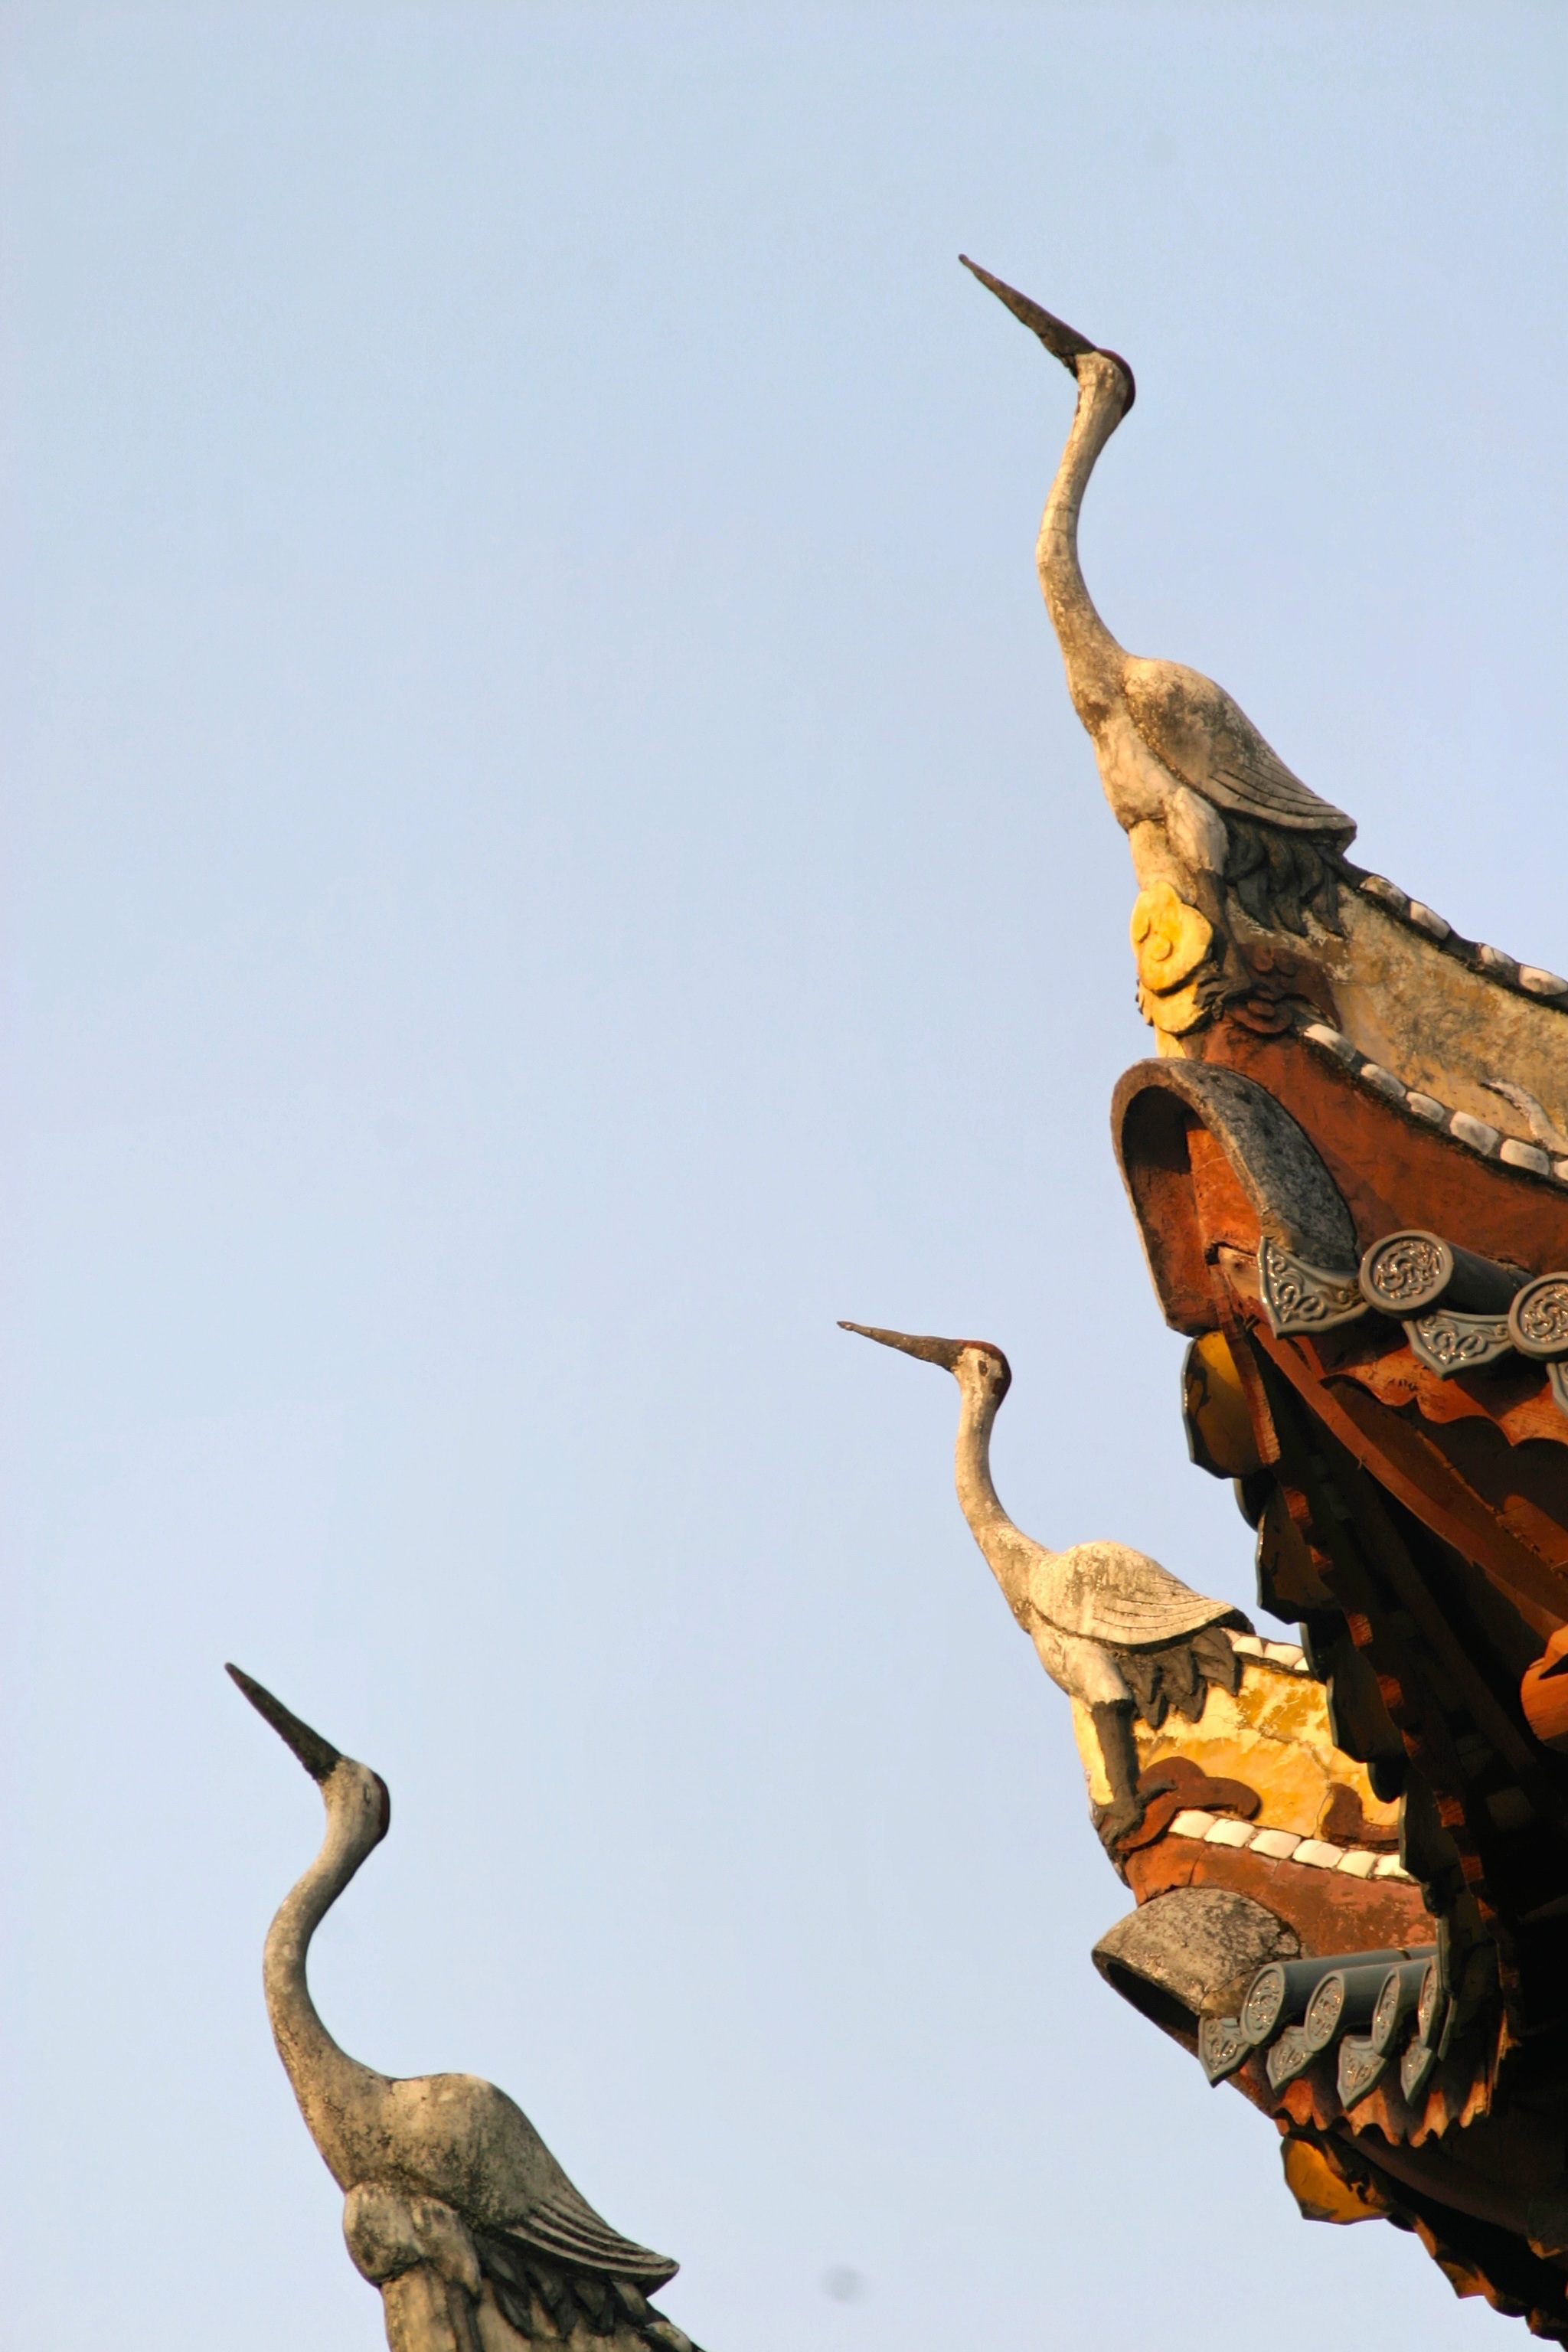
bird, building, statue, facade, colorful, painting, ornament, sculpture, art, temple, china, artfully